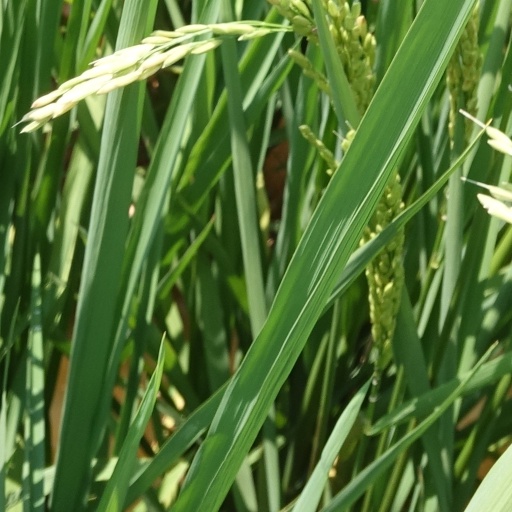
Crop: rice